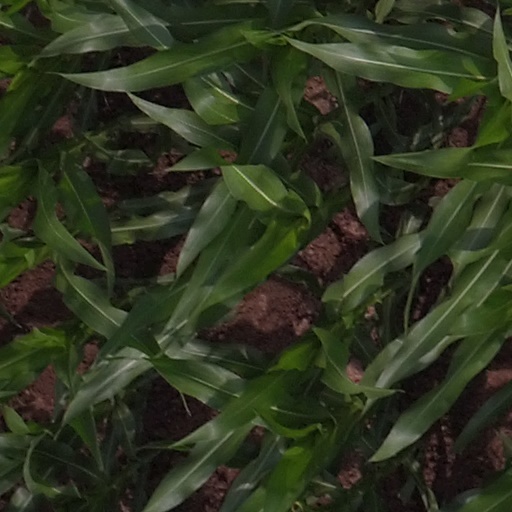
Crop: maize; corn